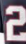
Number: 2